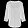
Label: Shirt